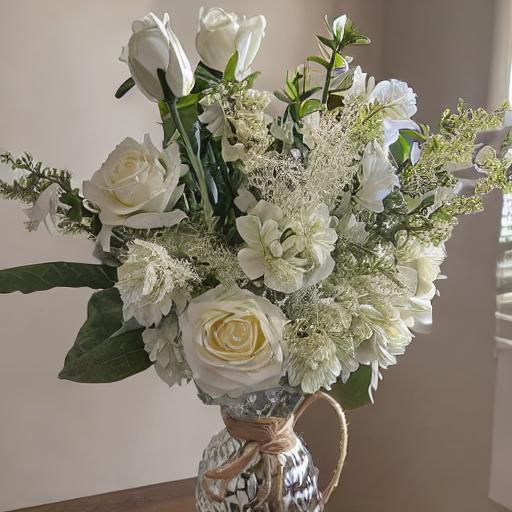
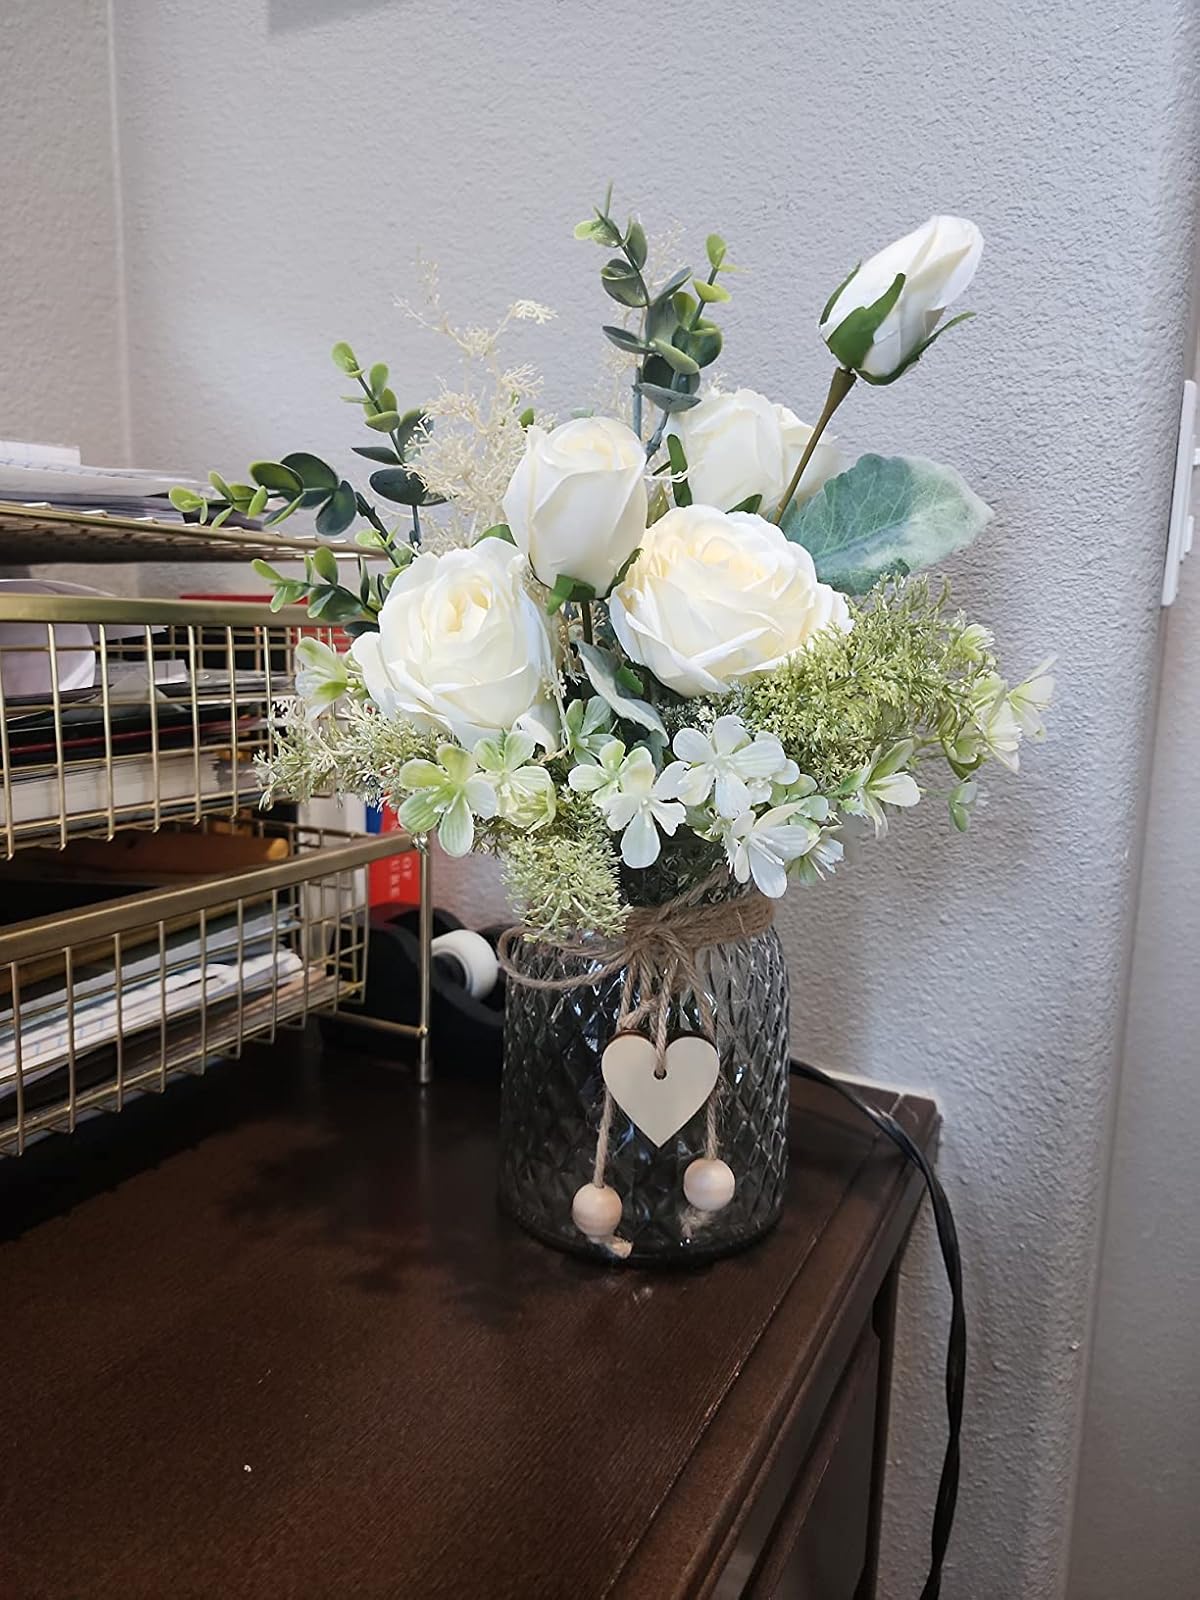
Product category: vase
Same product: no